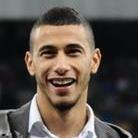
Age: 22